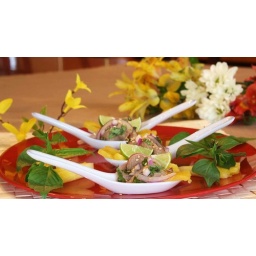
Rare thinly sliced beef in a lime dressing with red onion, herbs, toasted sesame seeds and pineapple